1909 Atlanta Crackers season

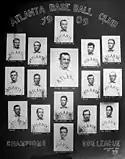

The 1909 Atlanta Crackers season represented the Atlanta Crackers baseball team in the Southern Association and won the league pennant. John Heisman was president of the group of owners. The team was managed by Billy Smith and led by Dutch Jordan. The team included Tommy Atkins, Scotty Barr, Bill Bartley, Dick Bayless, Roy Castleton, Tom Fisher, Enos Kirkpatrick, Roy Moran, and Syd Smith. Manager Billy Smith credited Syd Smith as the team's best player.